Hyettus (Boeotia)

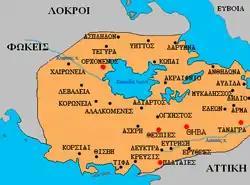
Map of Ancient Boeotia (in Greek)

Hyettus or Hyettos was a village in ancient Boeotia, Greece. According to Pausanias, who visited the site in the 2nd century CE, it was located near Lake Copais, at 7 stadia from Olmones and 20 stades from Cyrtones. There was a temple of Heracles in the village, frequented by the sick for the cure of their diseases, with the deity worshiped in the form of a rude stone. An inscription built into the chapel of Agios Nikolaos south of the acropolis attests to a cult of Savior Asklepios in the 2nd century CE.